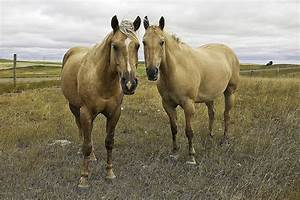
Label: cavallo